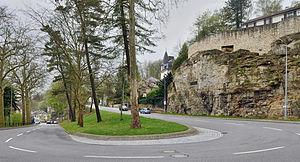
Luxembourg-ville: virage en épingle de la rue des Glacis. Ã droite sur le rocher: la plaque avec le chronogramme indiquant l'année 1850, année de la construction de la route. Lëtzebuergesch: D'rue des Glacis an der Stad Lëzebuerg. Riets um Fiels: d'Plaque mam Chronogramm fir 1850.